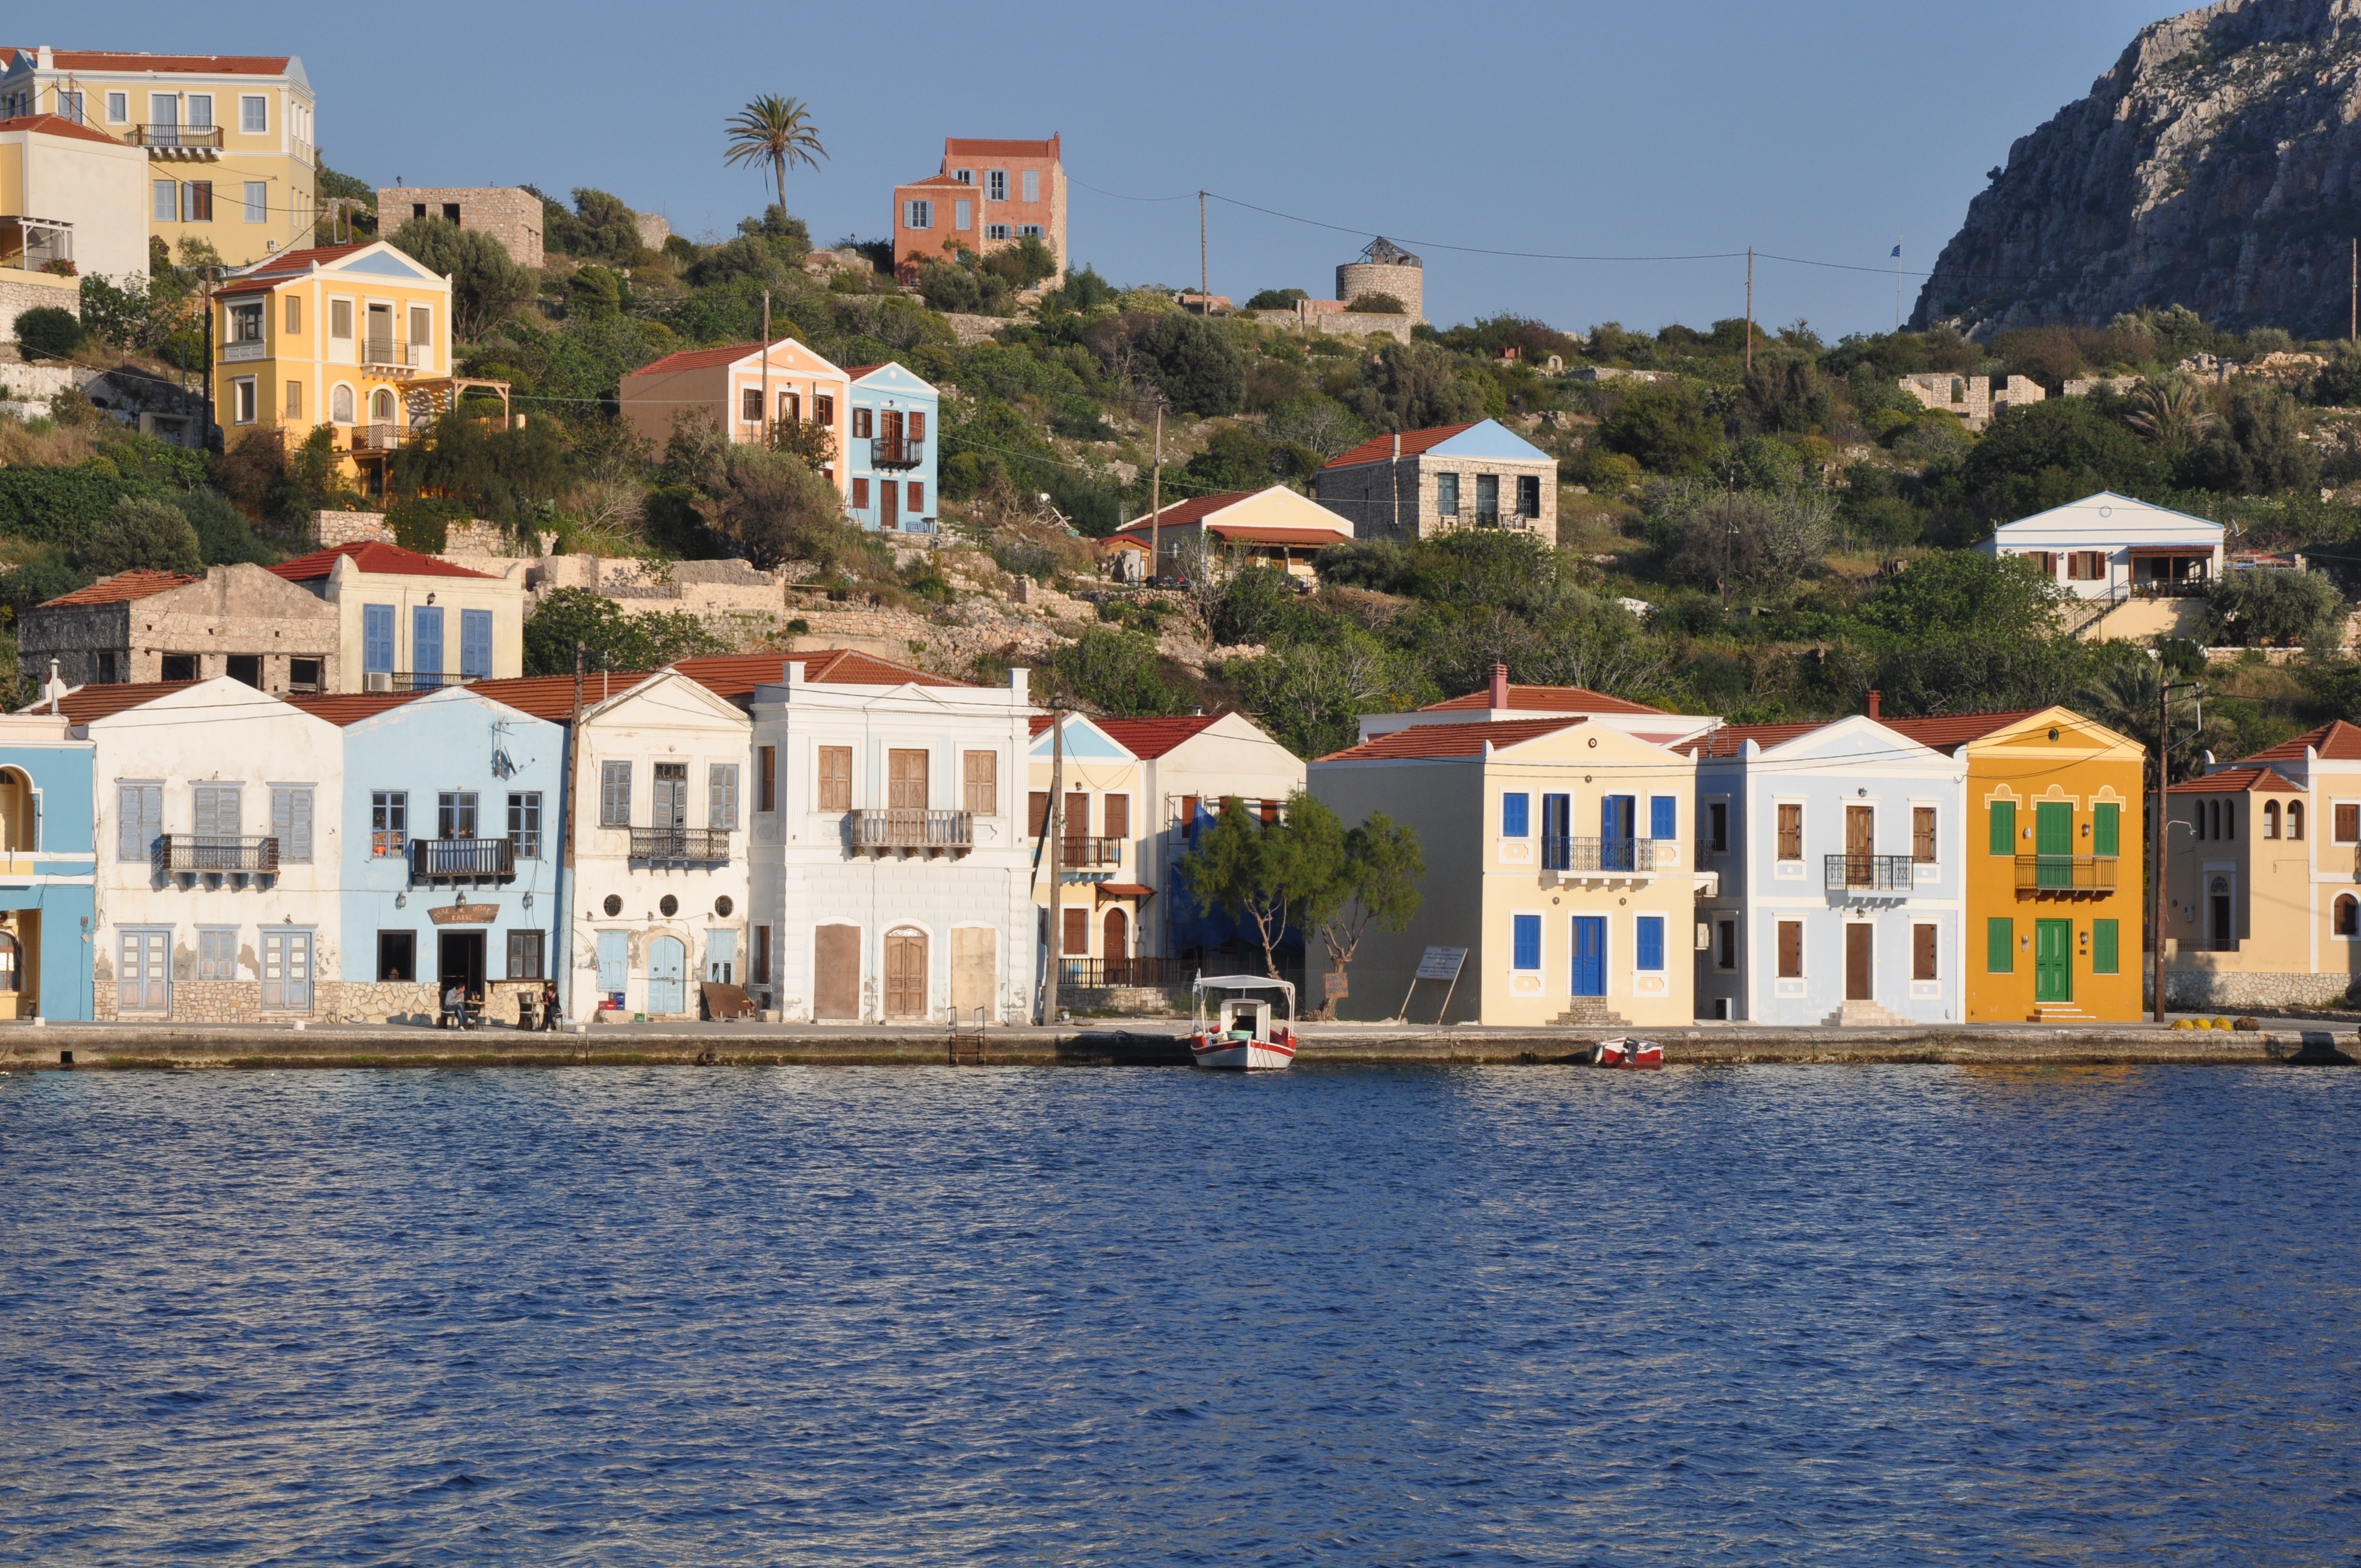
sea, town, river, vacation, village, europe, port, waterfront, tourism, waterway, greece, estate, kastelorizo, dodecanese